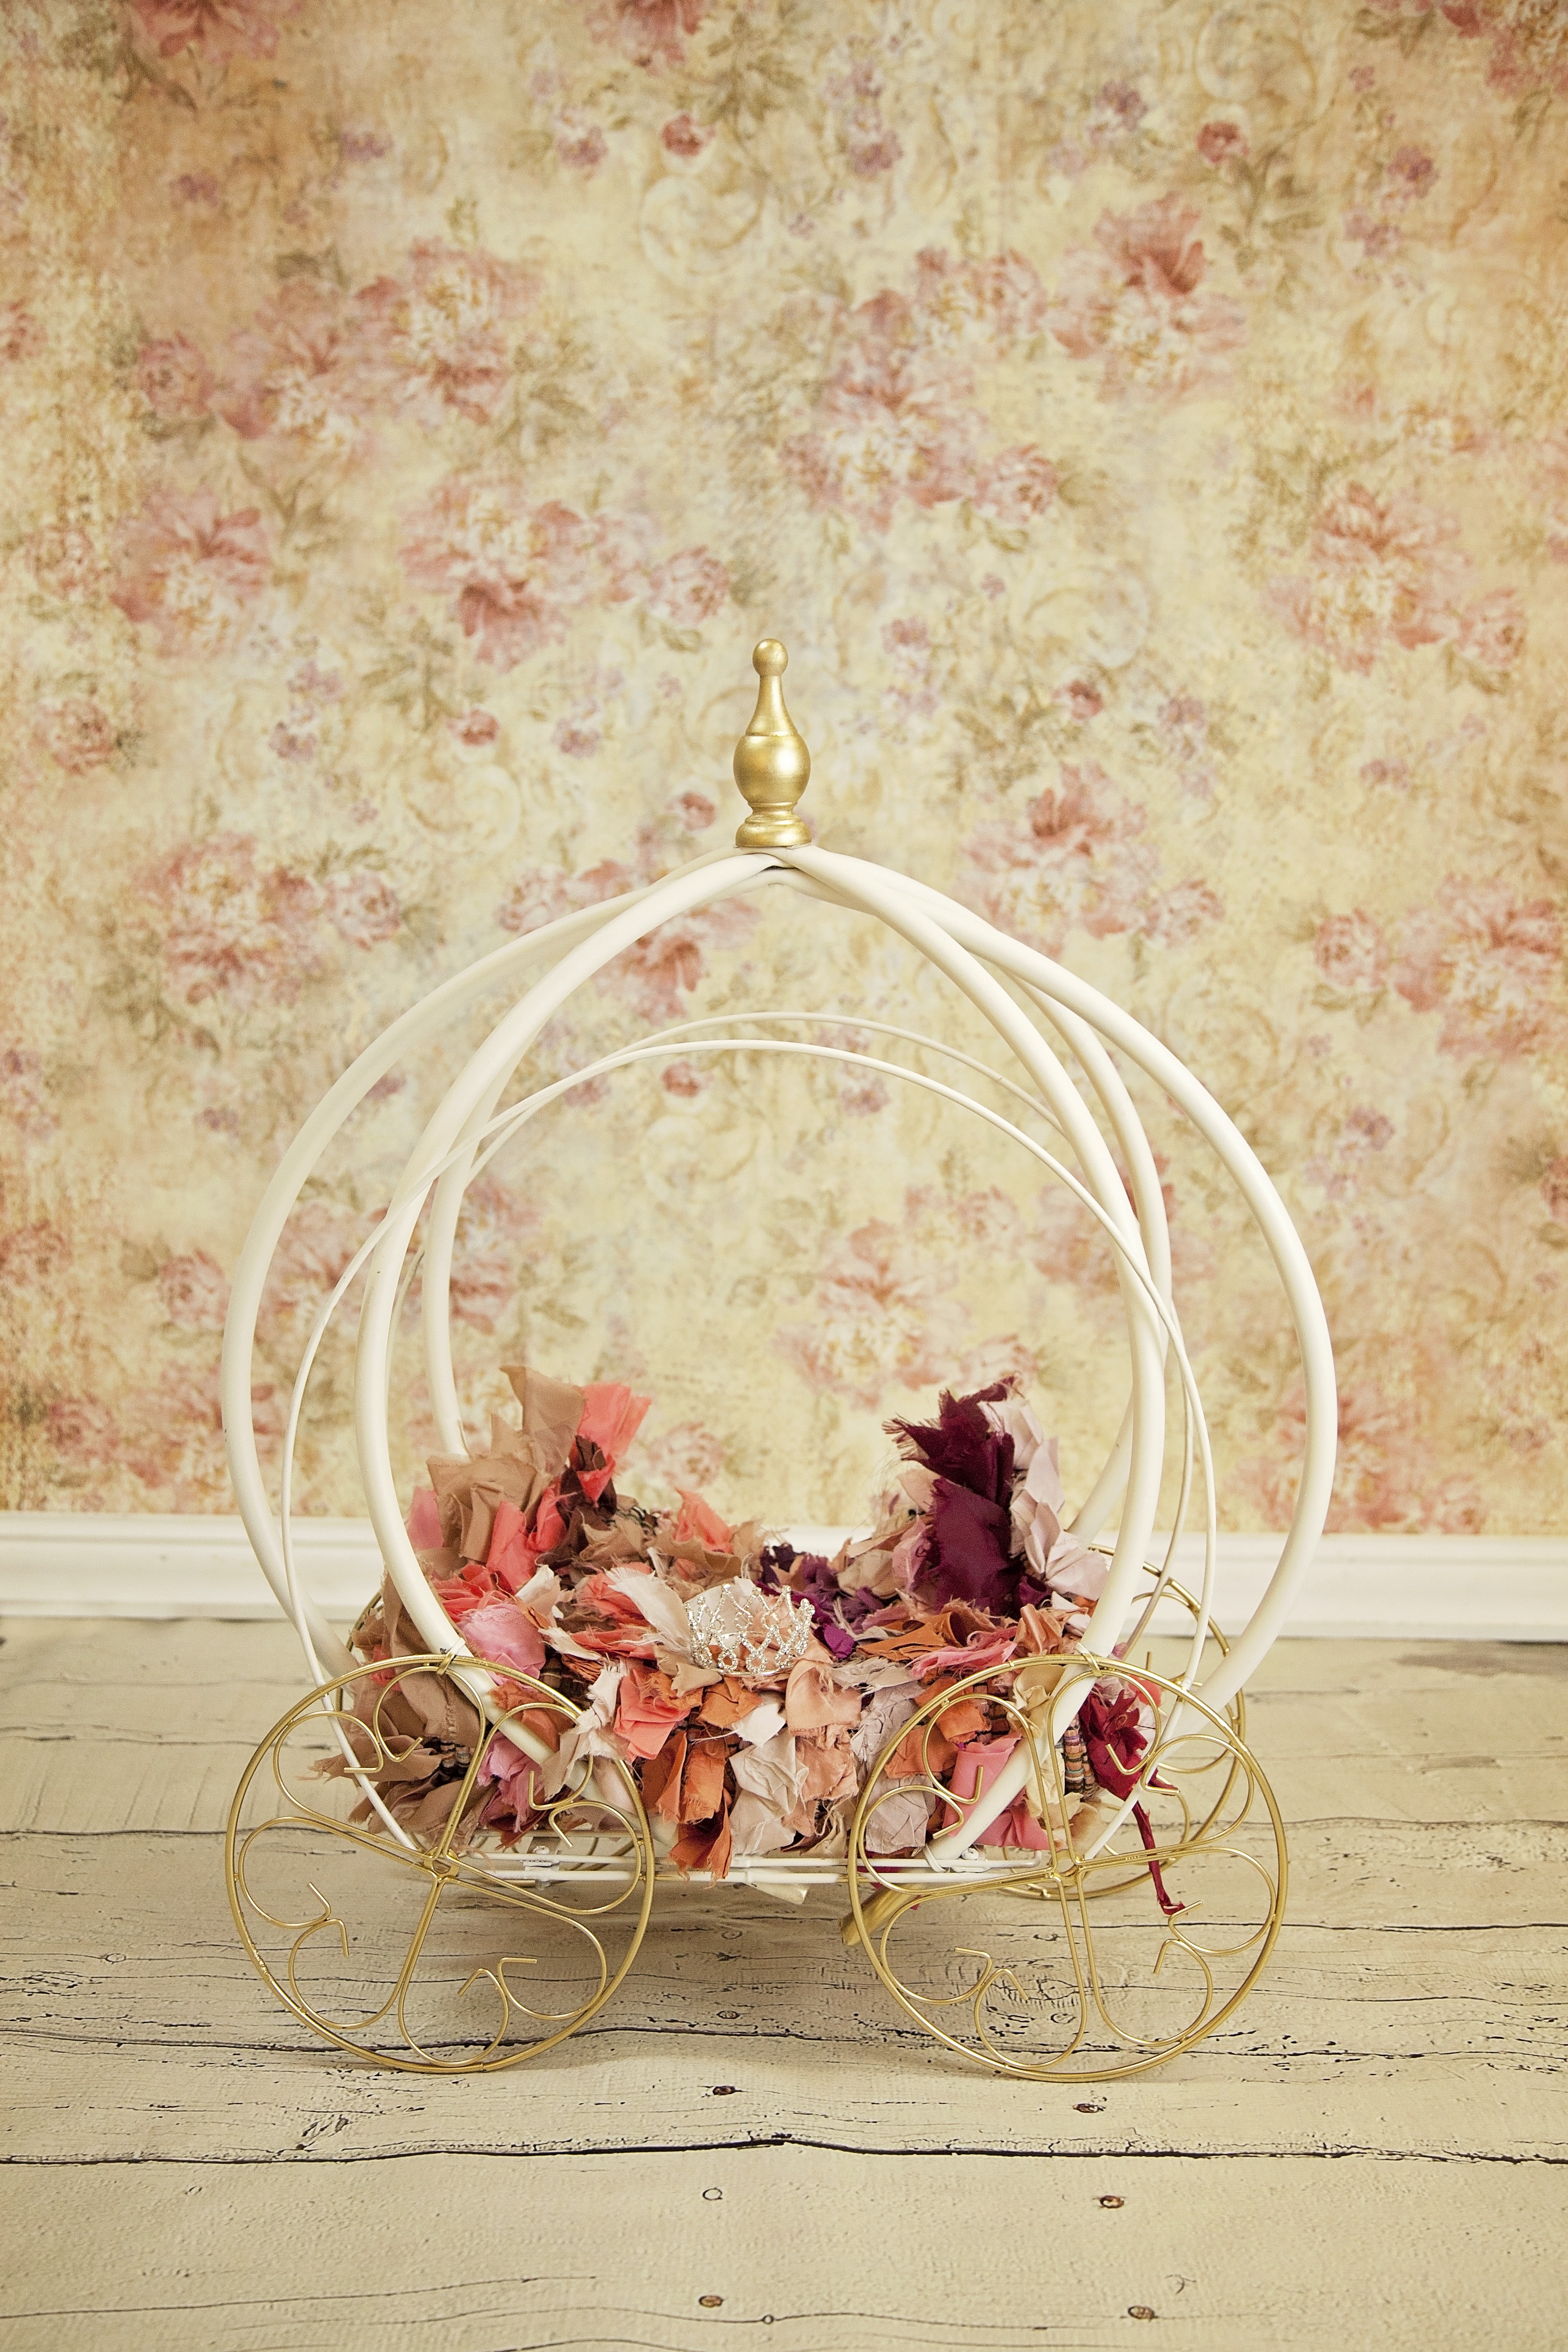
flower, pink, lighting, baby, painting, newborn, carriage, princess, cinderella, digital backdrop